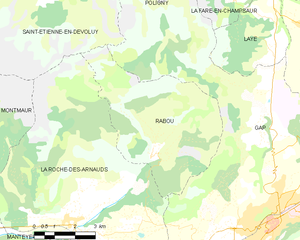
Carte des communes françaises: Rabou